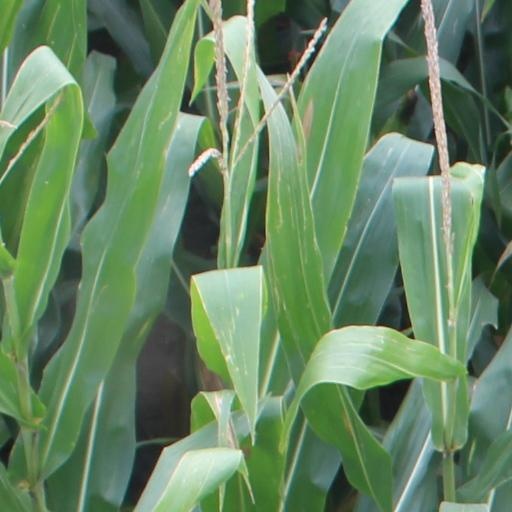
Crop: maize; corn